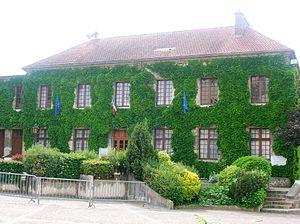
Mairie de Coye la foret
Coye-la-Forêt est une commune française située dans le département de l'Oise en région Hauts-de-France, à 35 km au nord de Paris, entourée par la forêt de Chantilly.